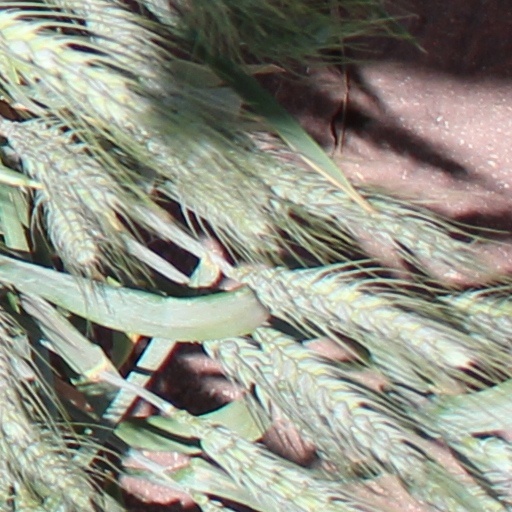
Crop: wheat